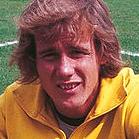
Age: 23